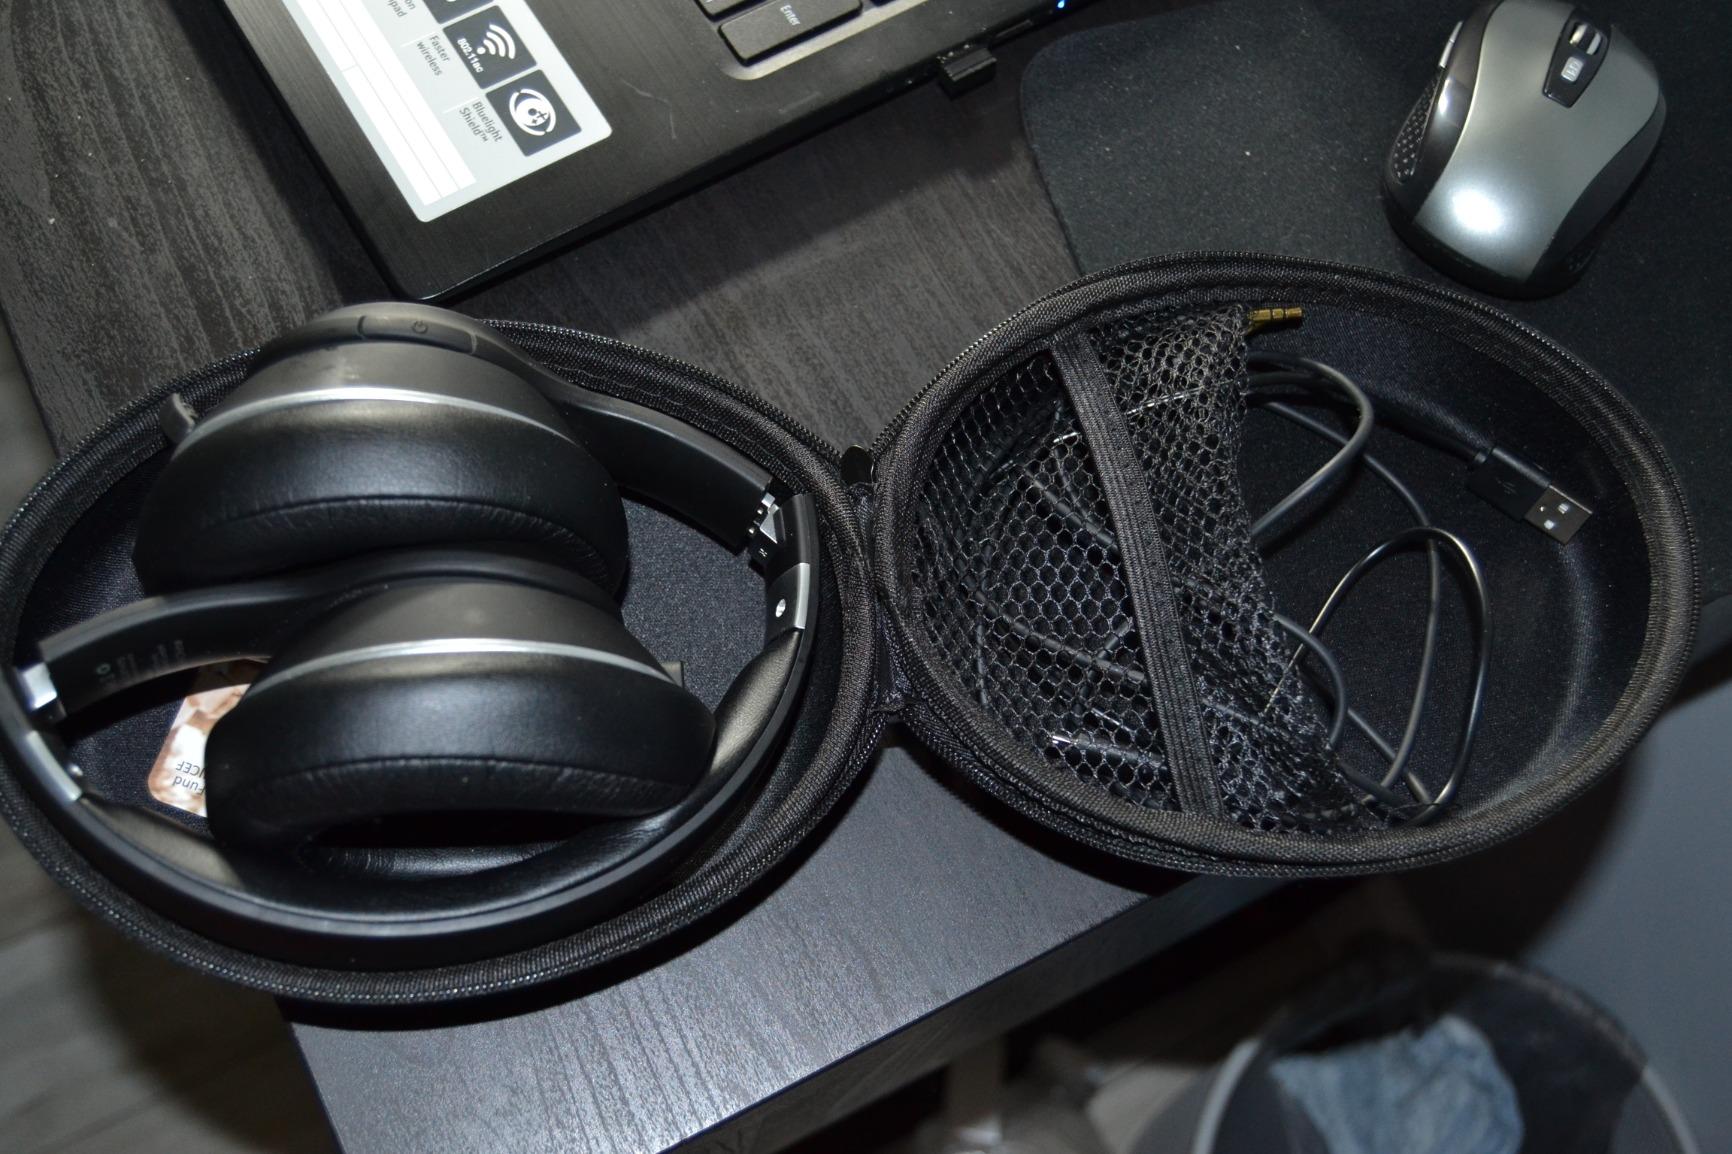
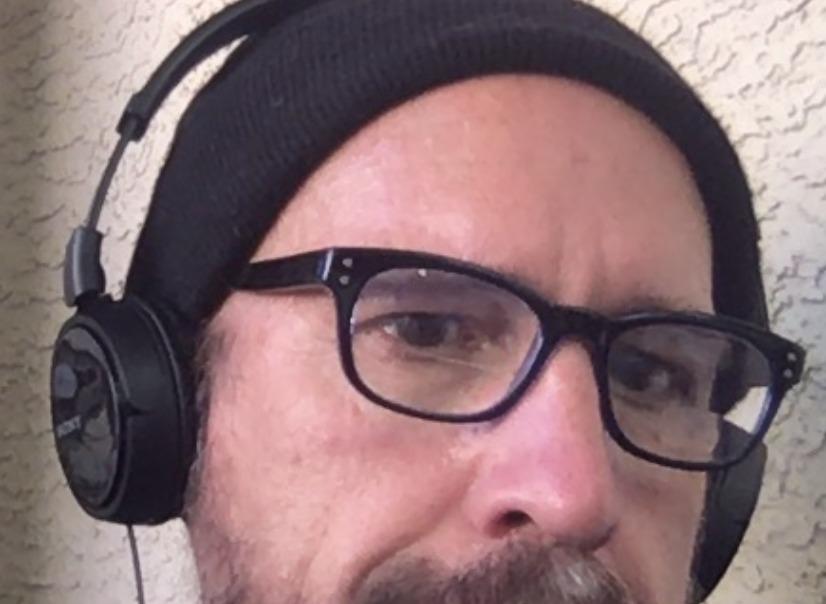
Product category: headphones
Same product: no